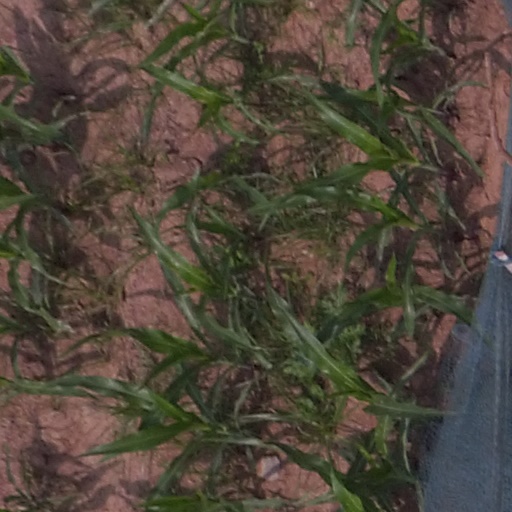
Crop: maize; corn